1st Middlesex Engineers

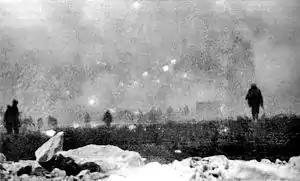
British troops advancing through the gas cloud at Loos, 25 September 1915.

The division's first major offensive action was the Battle of Loos.The front lines were opposite Loos-en-Gohelle and on 27 August the divisional RE began work on a new start line. Each night an infantry battalion was brought up from Nœux-les-Mines to dig under the supervision of the sappers, and of trenches were dug in three weeks, including special recesses for gas cylinders. At 06.30 on 25 September, after a 40-minute discharge of poison gas, the infantry of 47th Division 'went over the top' accompanied by parties of sappers. Two sections from 1/3rd Fd Co were with 140th (4th London) Brigade and two from 1/4th Fd Co were with 141st (5th London) Brigade; two more sections of 1/3rd Fd Co were with 142nd (6th London) Brigade, which was only to make a demonstration. The remainder of the Divisional RE was in reserve. Casualties in the attack were moderate, and the division's two attacking brigades took their objectives with the exception of one strongpoint where the Germans held out for 48 hours. Major E.B. Blogg, OC of 1/4th Fd Co, was awarded a Distinguished Service Order (DSO) after he went out under heavy shellfire to cut the electric leads to mines laid by the enemy under the church tower at Loos. However, the flanking divisions had not done as well, and 47th Division was forced to fight to hold onto its gains. After four days the frontline brigades were relieved, while 142nd Bde relieved part of the Guards Division, and in turn spent three days in the line. During this period the brigade signal office in a Loos cellar was blown in, causing casualties, but communication back to Divisional HQ was restored in about 10 minutes/